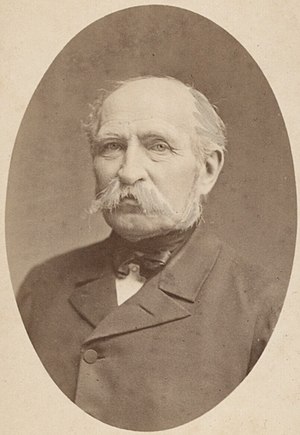
Peter Frederik Steinmann (1812-1894)
Peter Frederik Steinmann var en dansk officer og krigsminister.